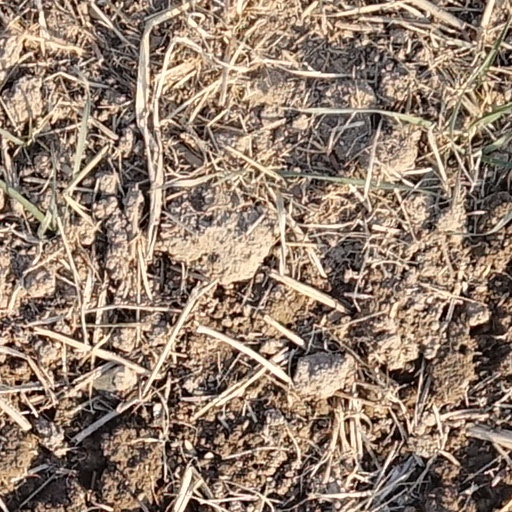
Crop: wheat